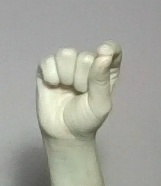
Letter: fa